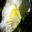
Label: poppy